Sky position (RA, Dec in degrees): 144.552, 11.918
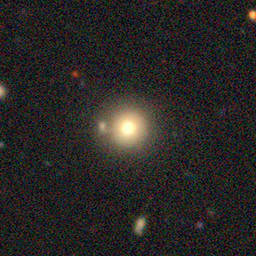
Galaxy morphology: Round Smooth Galaxies